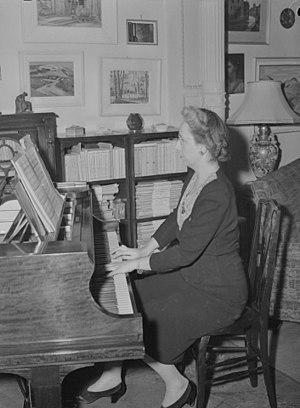
Marie-Thérèse Paquin joue sur un piano à queue dans sa résidence de l'avenue de Lorimier à Montréal.
Marie-Thérèse Paquin ou Marie-Thérèse Vintrin-Paquin est une professeur et pianiste québécoise née à Montréal le 4 juillet 1905, décédée dans la même ville le 9 mai 1997.